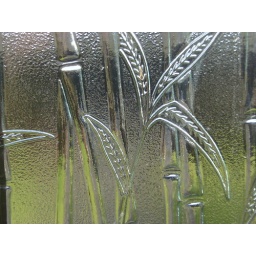
Photo taken of a panel of glass in my front door